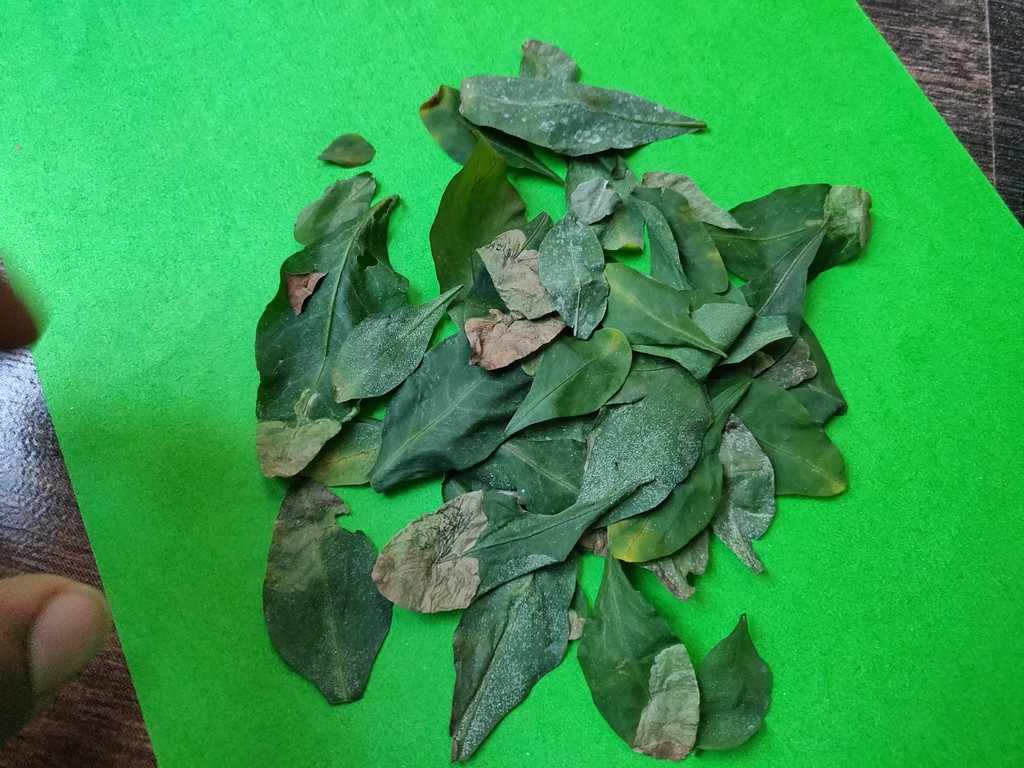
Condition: Unhealthy
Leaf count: multiple
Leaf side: unknown